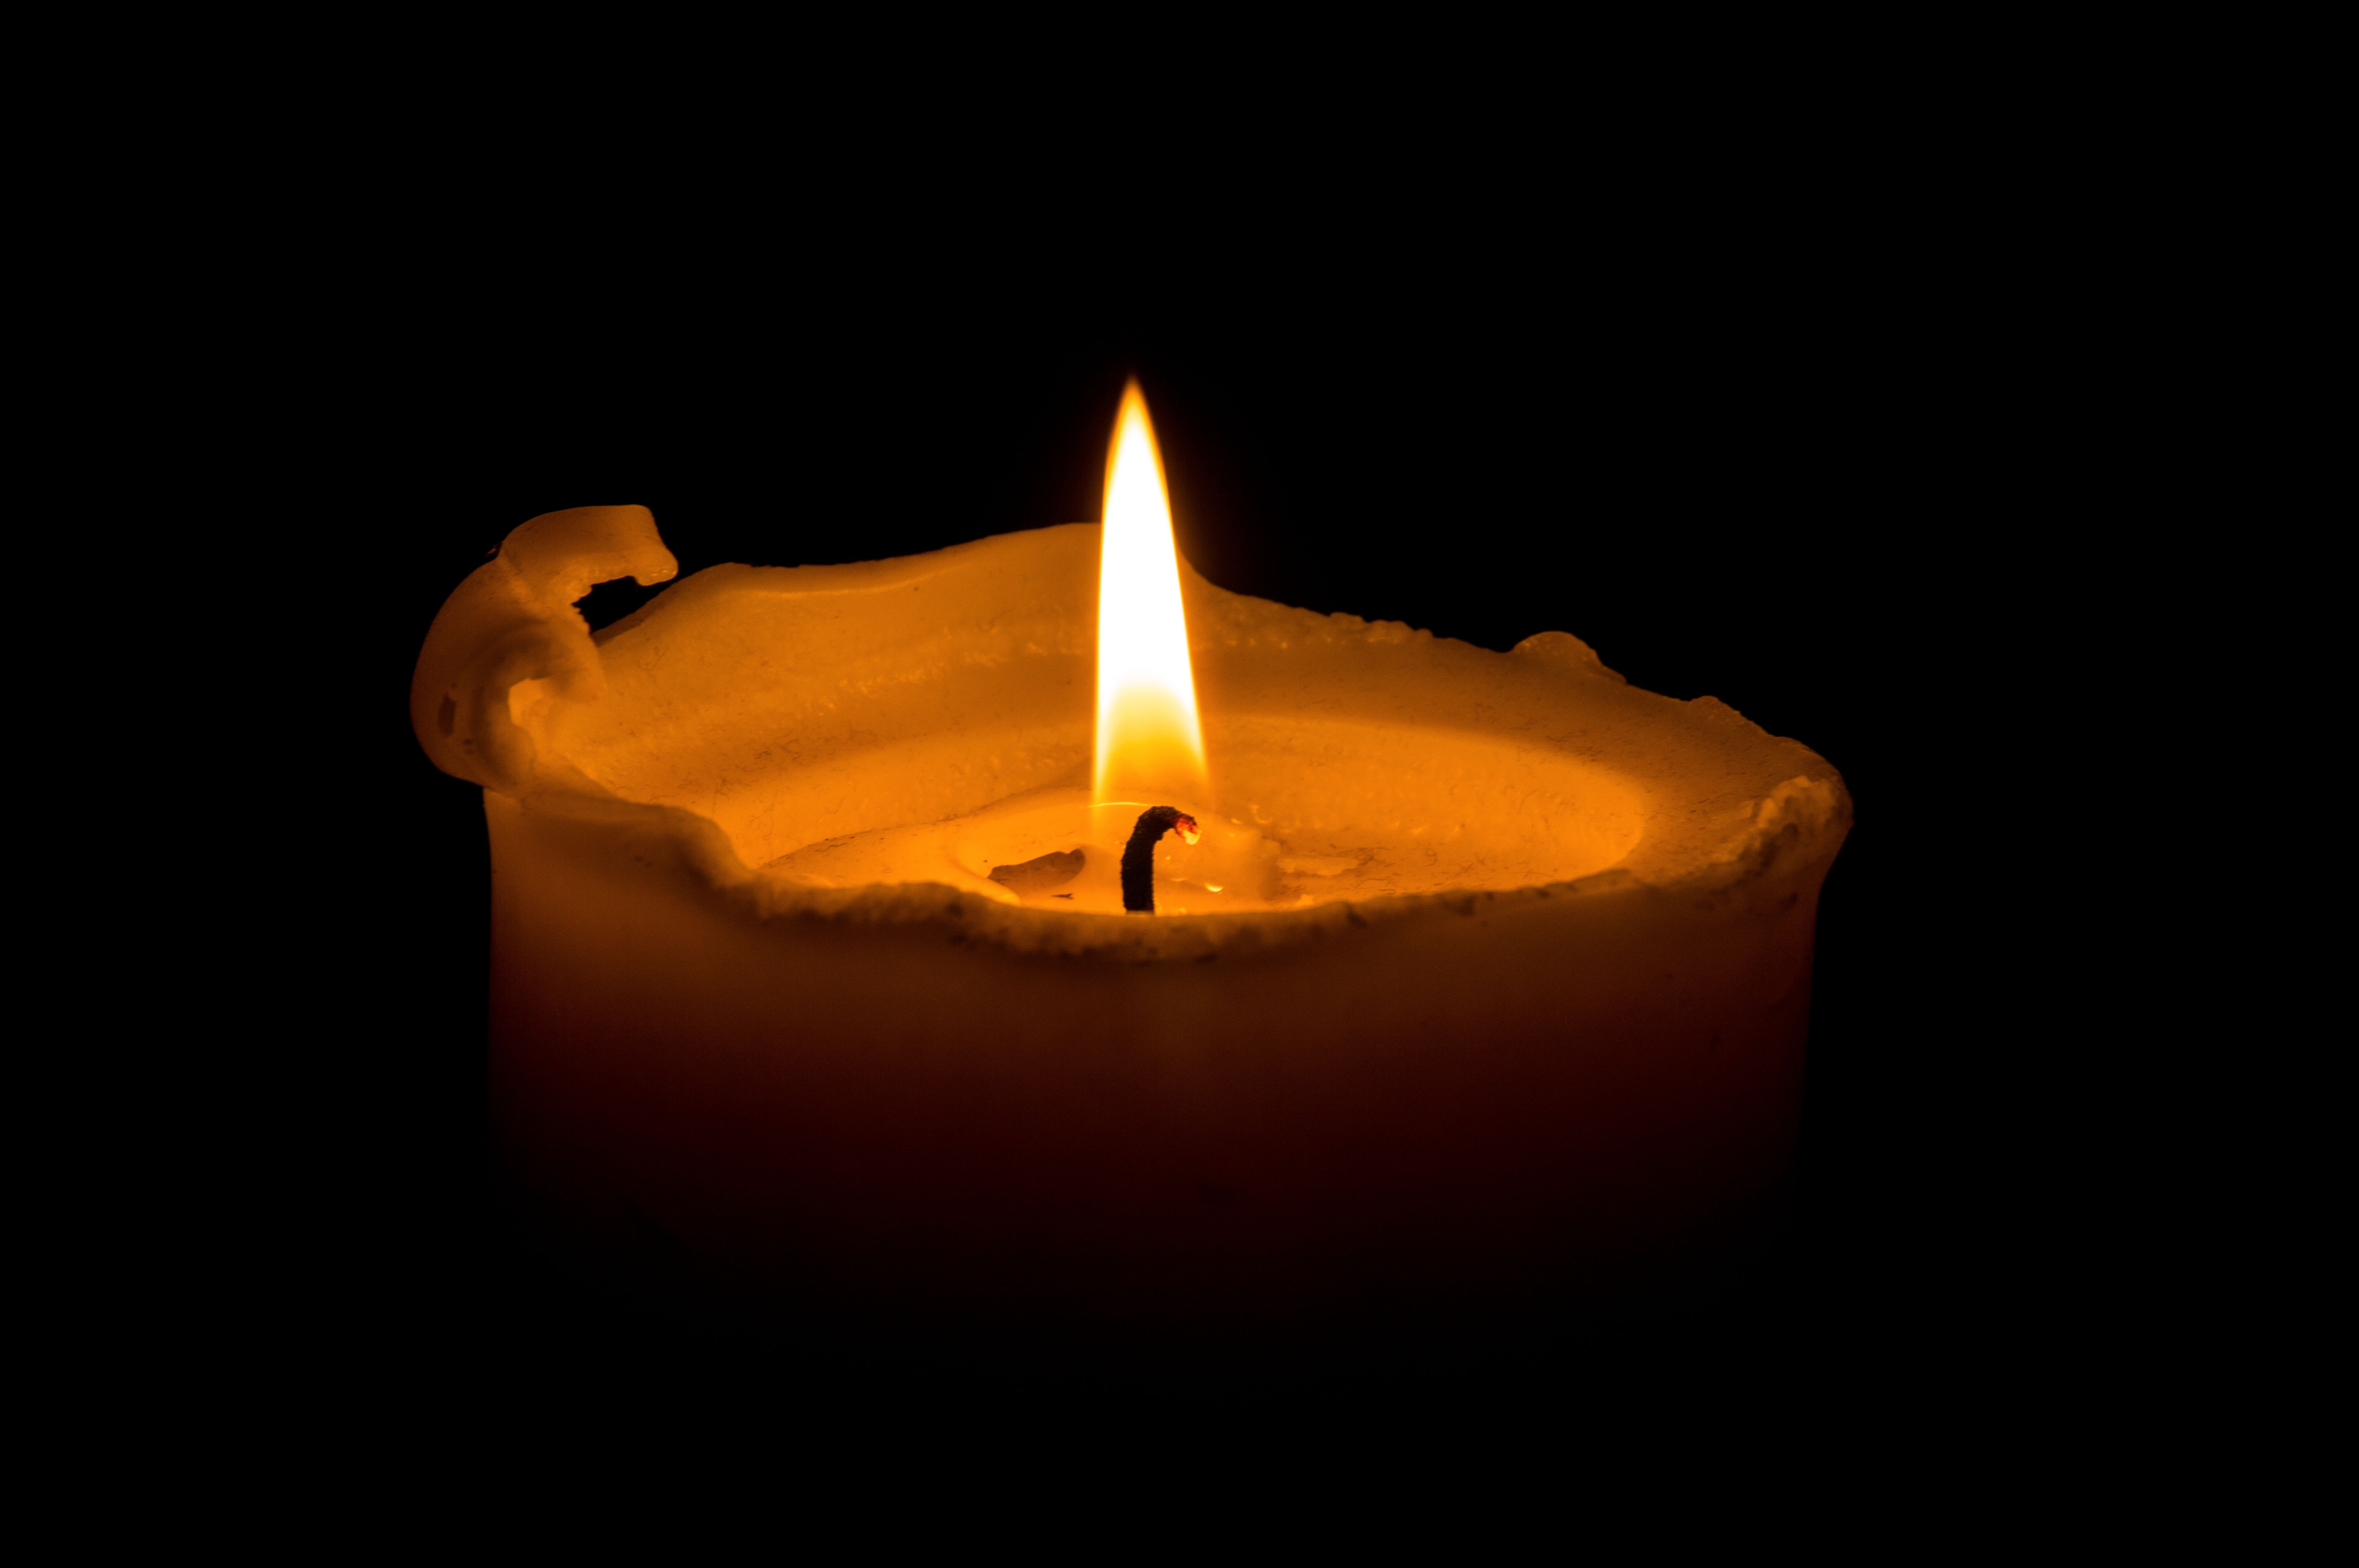
light, flame, fire, darkness, yellow, candle, lighting, decor, melting, still life photography